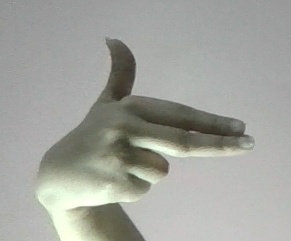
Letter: ghain